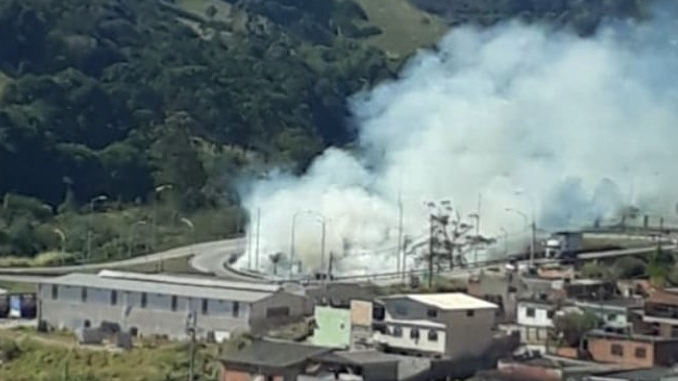
Fire: no
Smoke: yes